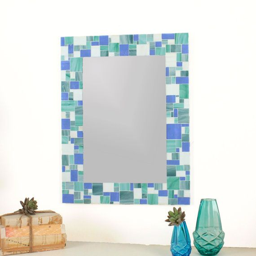
this geometric patterned wall mirror will add personality to any room in your home .